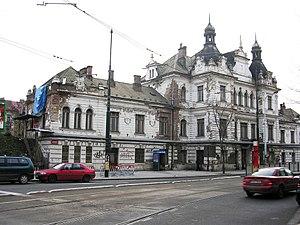
La gare de Prague-Vyšehrad est une ancienne gare de voyageurs située sur la ligne de liaison de Prague entre la gare centrale de Prague et Praha-Smíchov. Elle est située dans le quartier de Vyšehrad à Prague, près de la limite du quartier Nové Město.